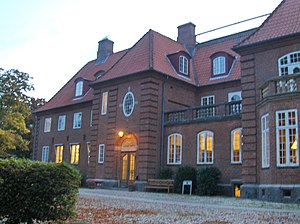
Christopher de Paus
Magleås i Nordsjælland
Magleås herregård ved Birkerød i Danmark
Christopher Tostrup Paus var en norsk godsejer, pavelig kammerherre og kunstsamler, der var arving til Tostrup & Mathiesen, et af de største trælastfirmaer i Norge i 1800-tallet. Han forlenedes af pave Pius XI 25. mai 1923 arvelig grevelig værdighed. Han ejede godserne Narverød i Norge, Trystorp og Herresta i Sverige og ejendommen Magleås i Nordsjælland. Han gav store gaver til kunstmuseer i Skandinavien, bl.a. til Nationalgalleriet i Oslo, og til den katolske kirke.